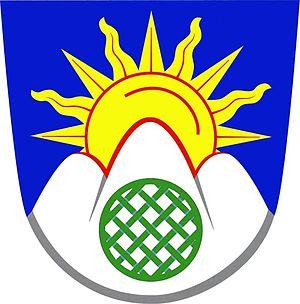
Kamenná est une commune du district de Šumperk, dans la région d'Olomouc, en République tchèque. Sa population s'élevait à 520 habitants en 2018.